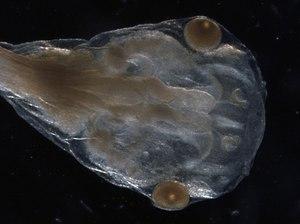
Têtard de Xenopus tropicalis Unknown